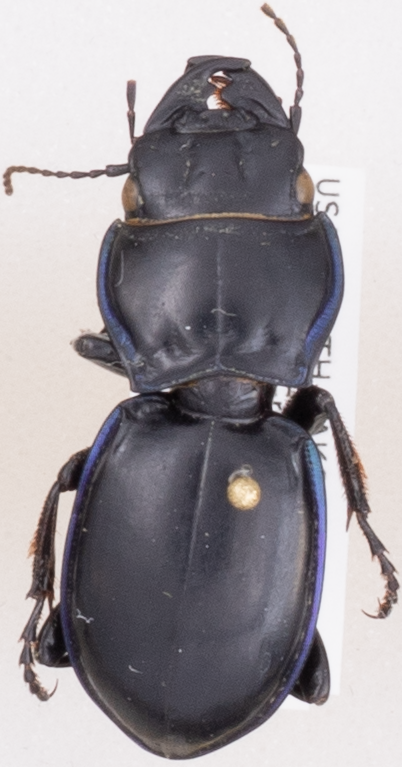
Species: Pasimachus elongatus
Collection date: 2019-06-25
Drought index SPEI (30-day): -0.402
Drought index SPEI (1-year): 1.45
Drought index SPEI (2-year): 0.9